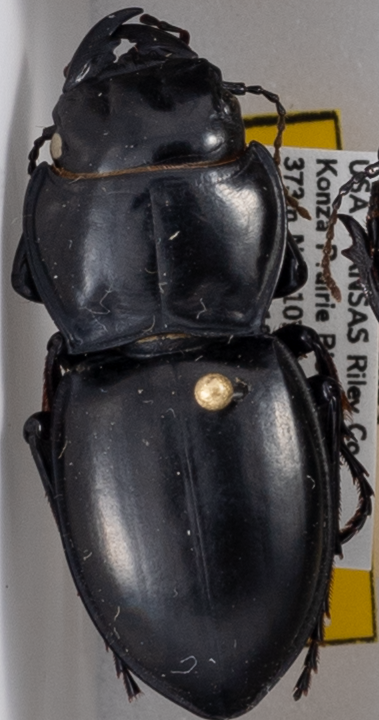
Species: Pasimachus californicus
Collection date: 2021-09-13
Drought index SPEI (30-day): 0.694
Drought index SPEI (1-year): -0.156
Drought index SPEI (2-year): -0.03